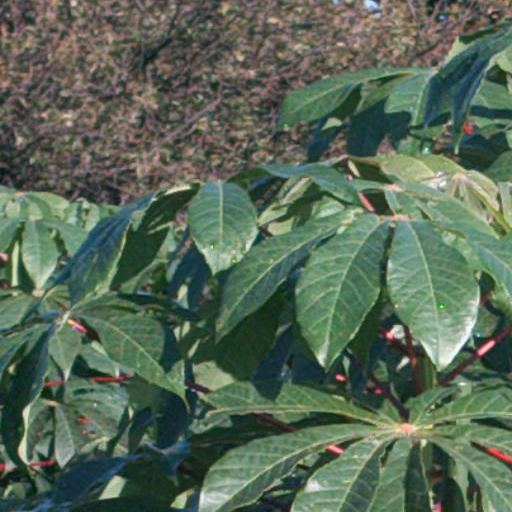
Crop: cassava